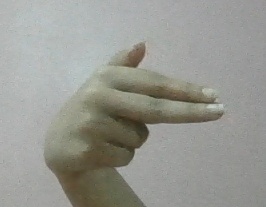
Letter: ghain